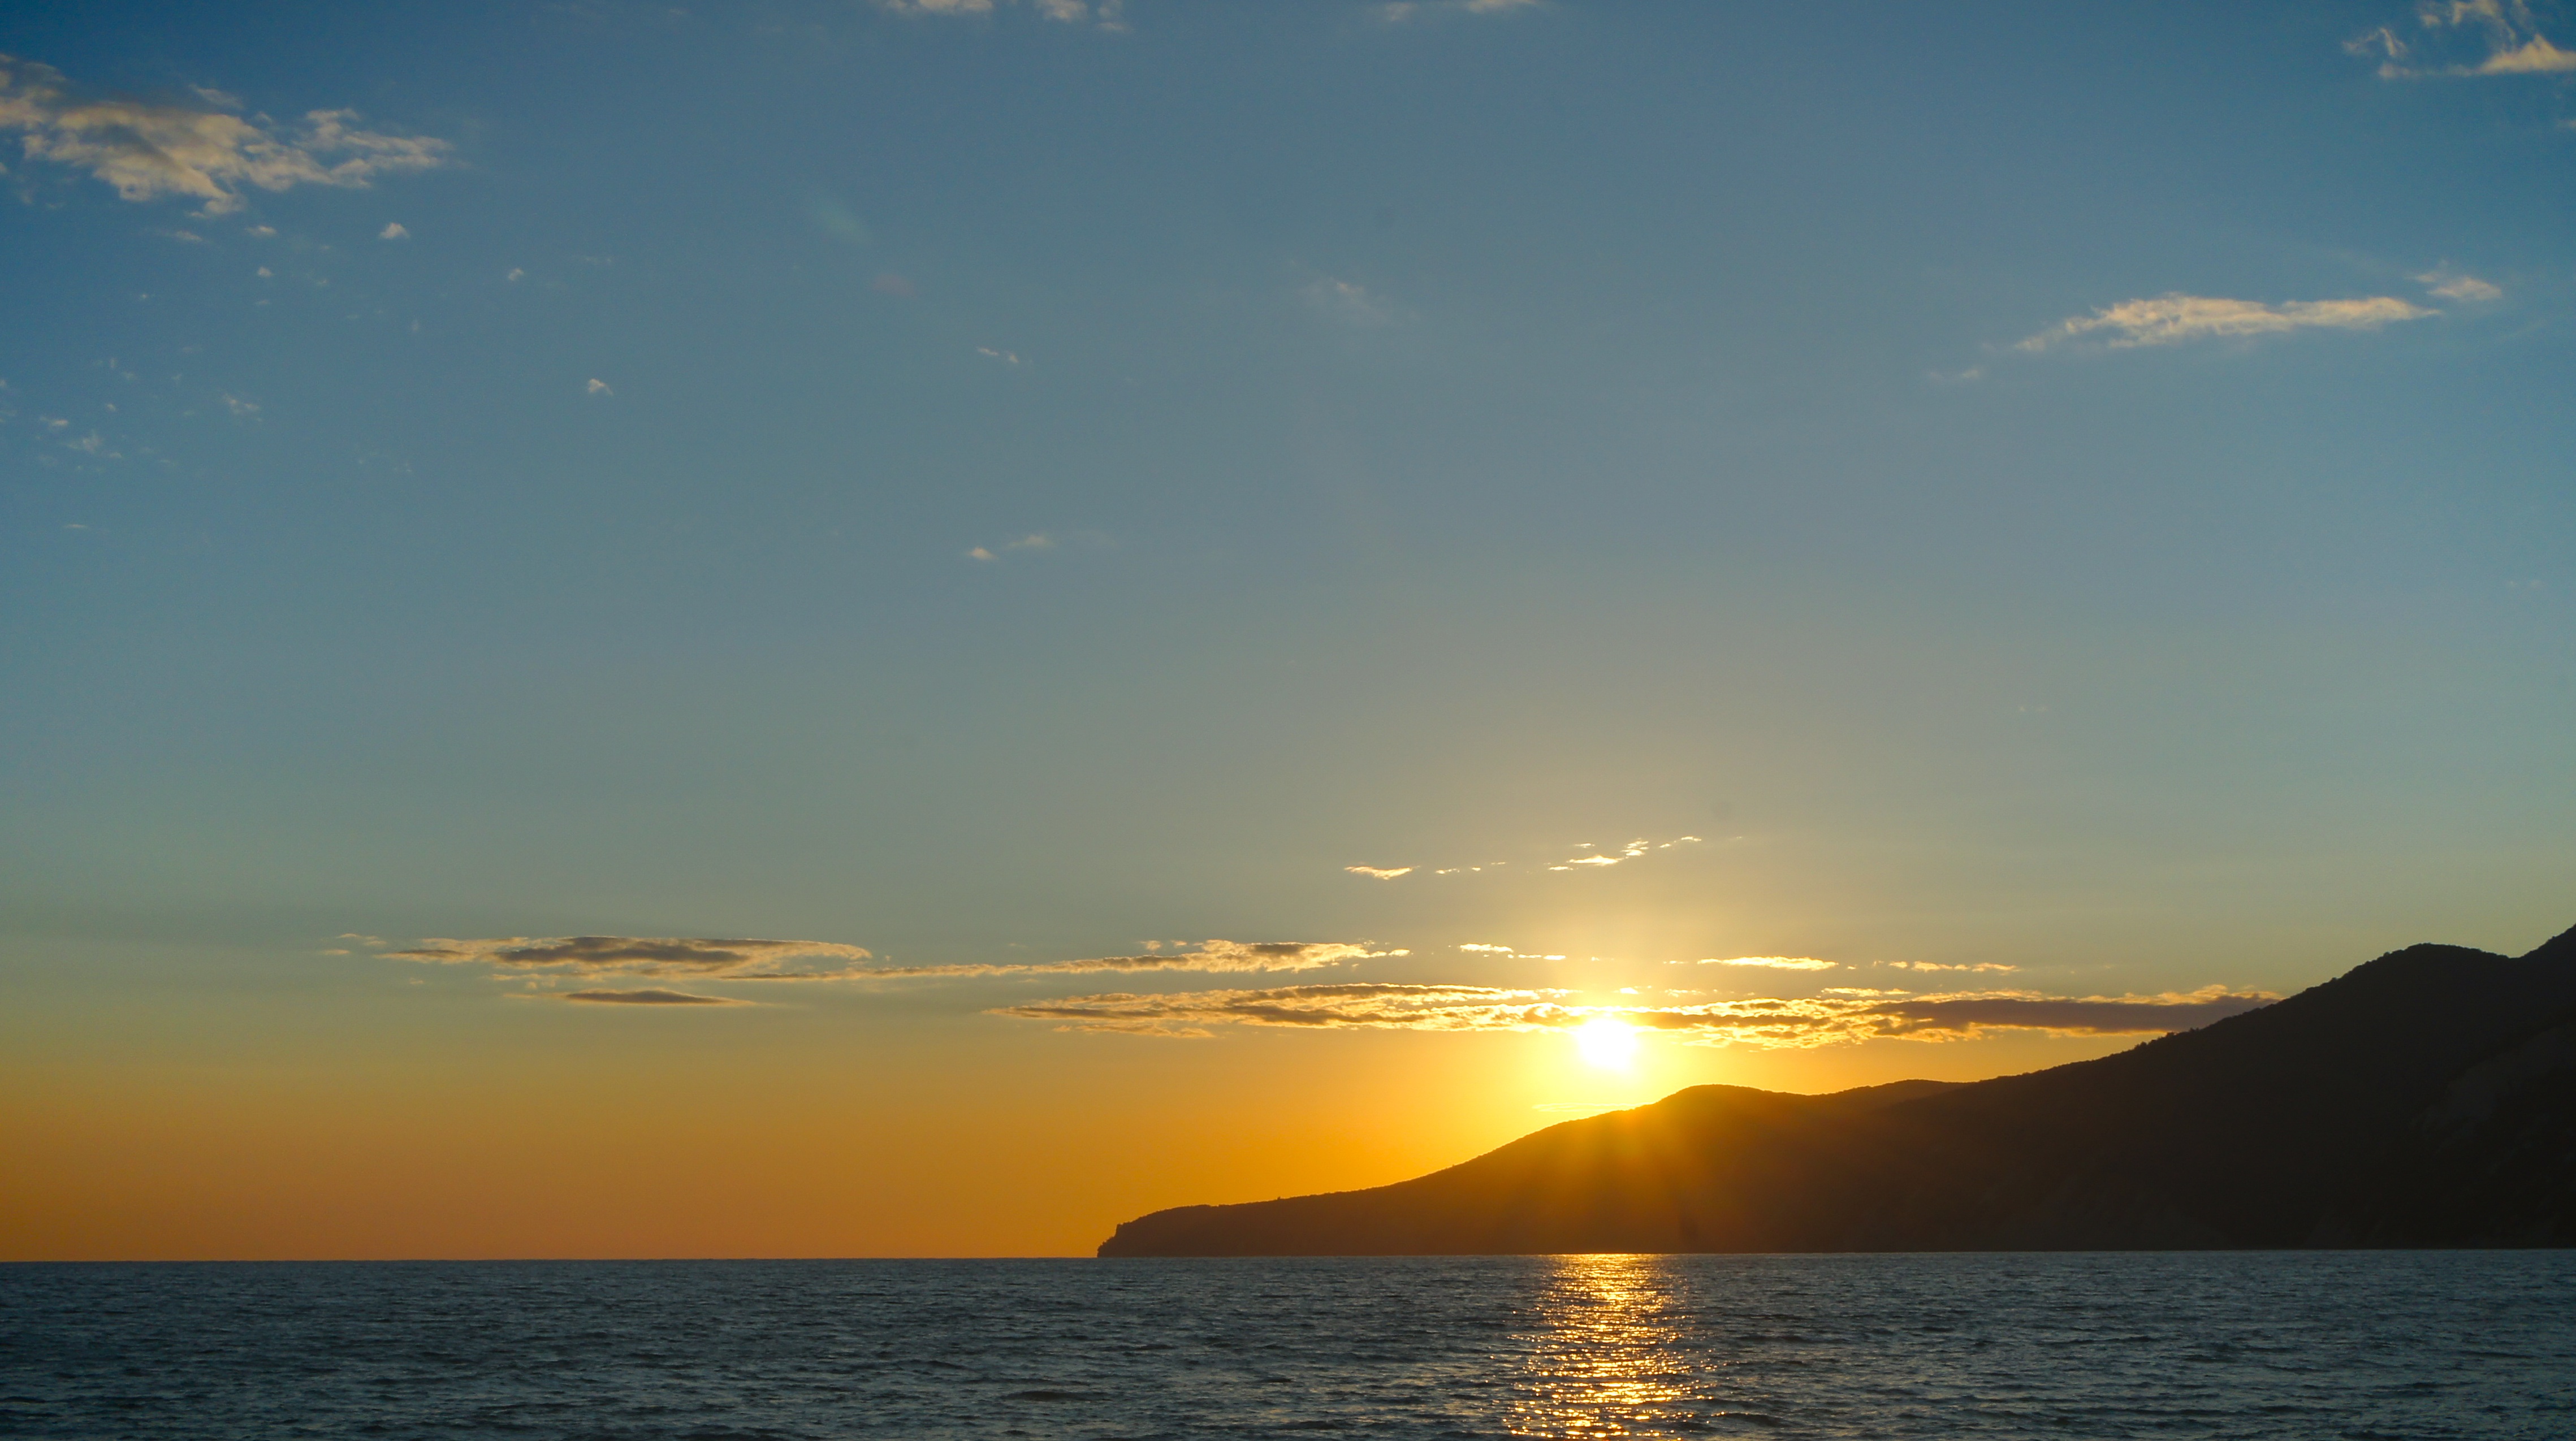
sunset, sea, surf, summer, landscape, sky, horizon, afterglow, ocean, sunrise, cloud, evening, morning, sound, calm, dusk, water, sunlight, waterway, dawn, coast, atmosphere, wave, sun, vacation, lake, wind wave, coastal and oceanic landforms, bay, tropics, red sky at morning, mountain, hill, island, cumulus, tourism, channel